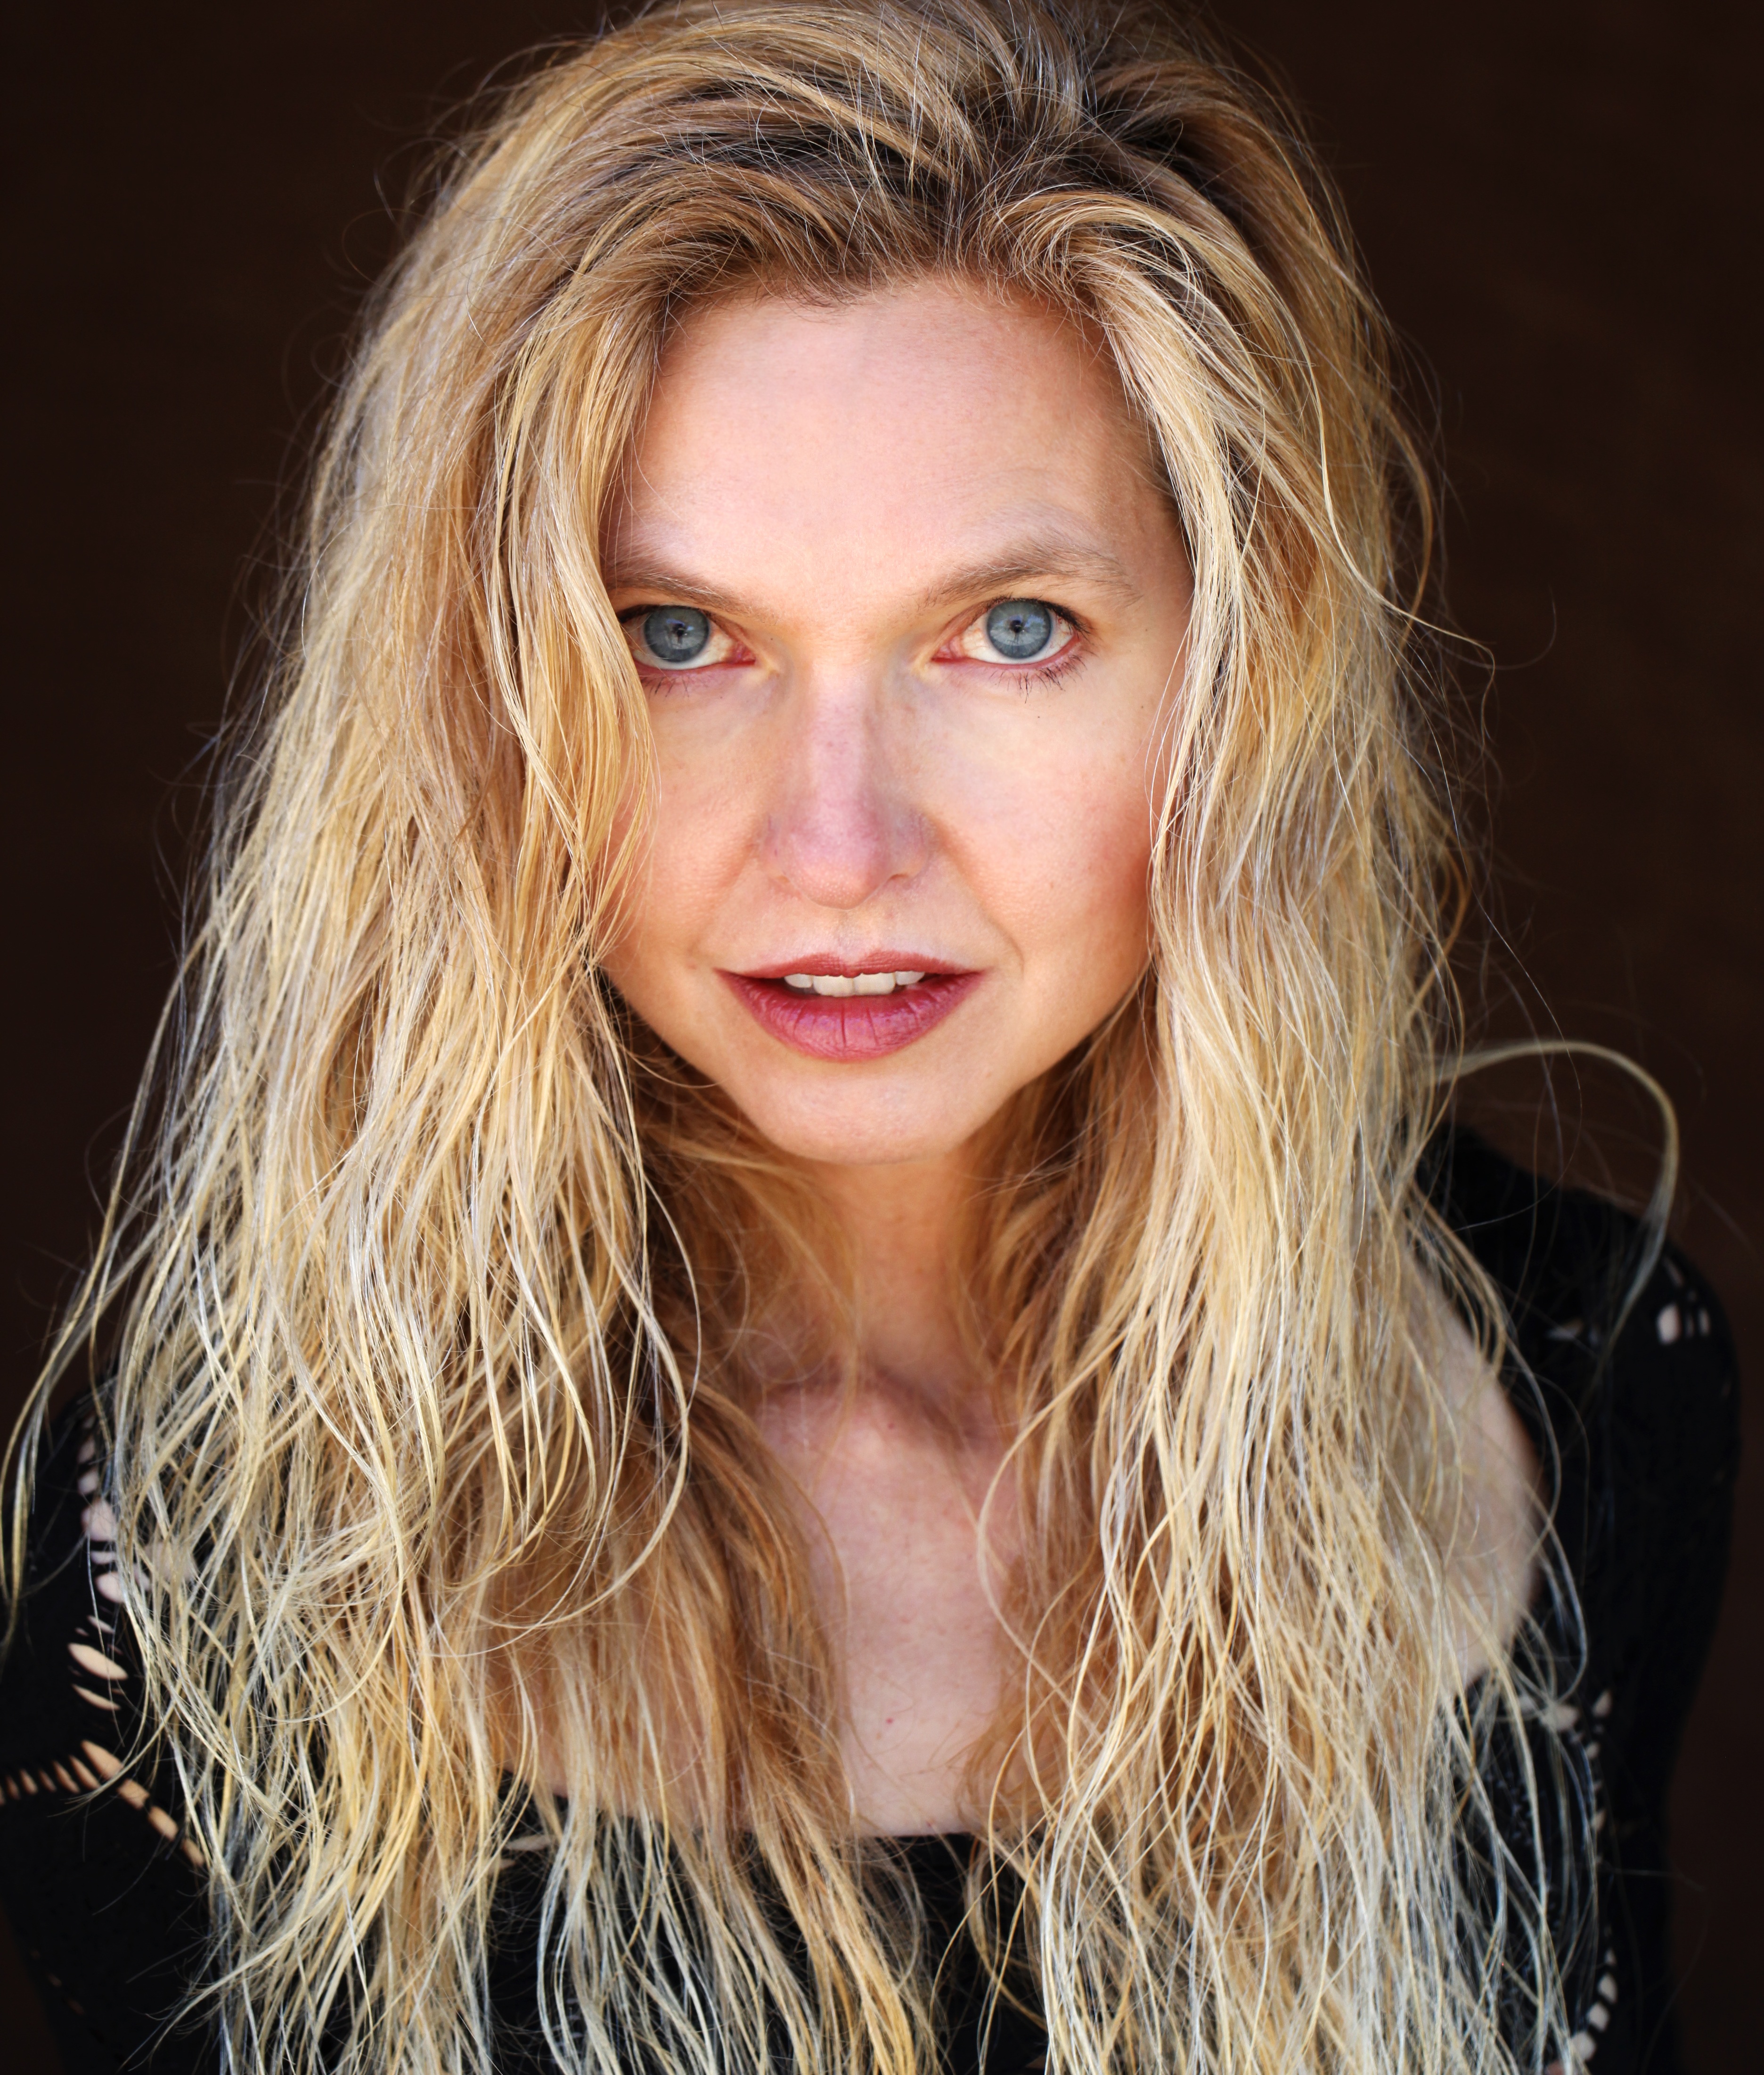
woman, hair, white, female, singer, portrait, model, natural, fashion, hairstyle, long hair, close up, caucasian, face, nose, head, beauty, blond, beautiful woman, photo shoot, woman face, female face, brown hair, portrait photography, hair coloring, facial hair, supermodel, human hair color, layered hair